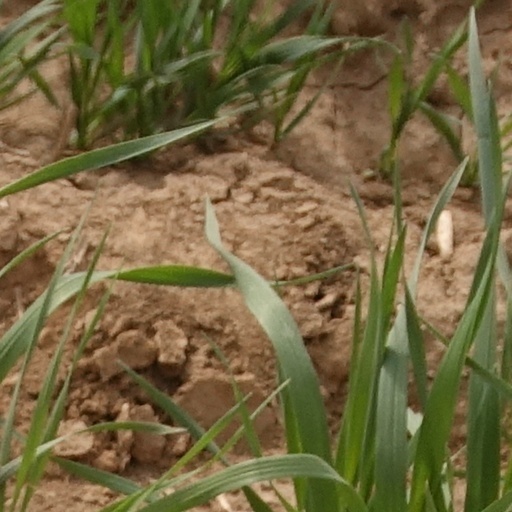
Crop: wheat